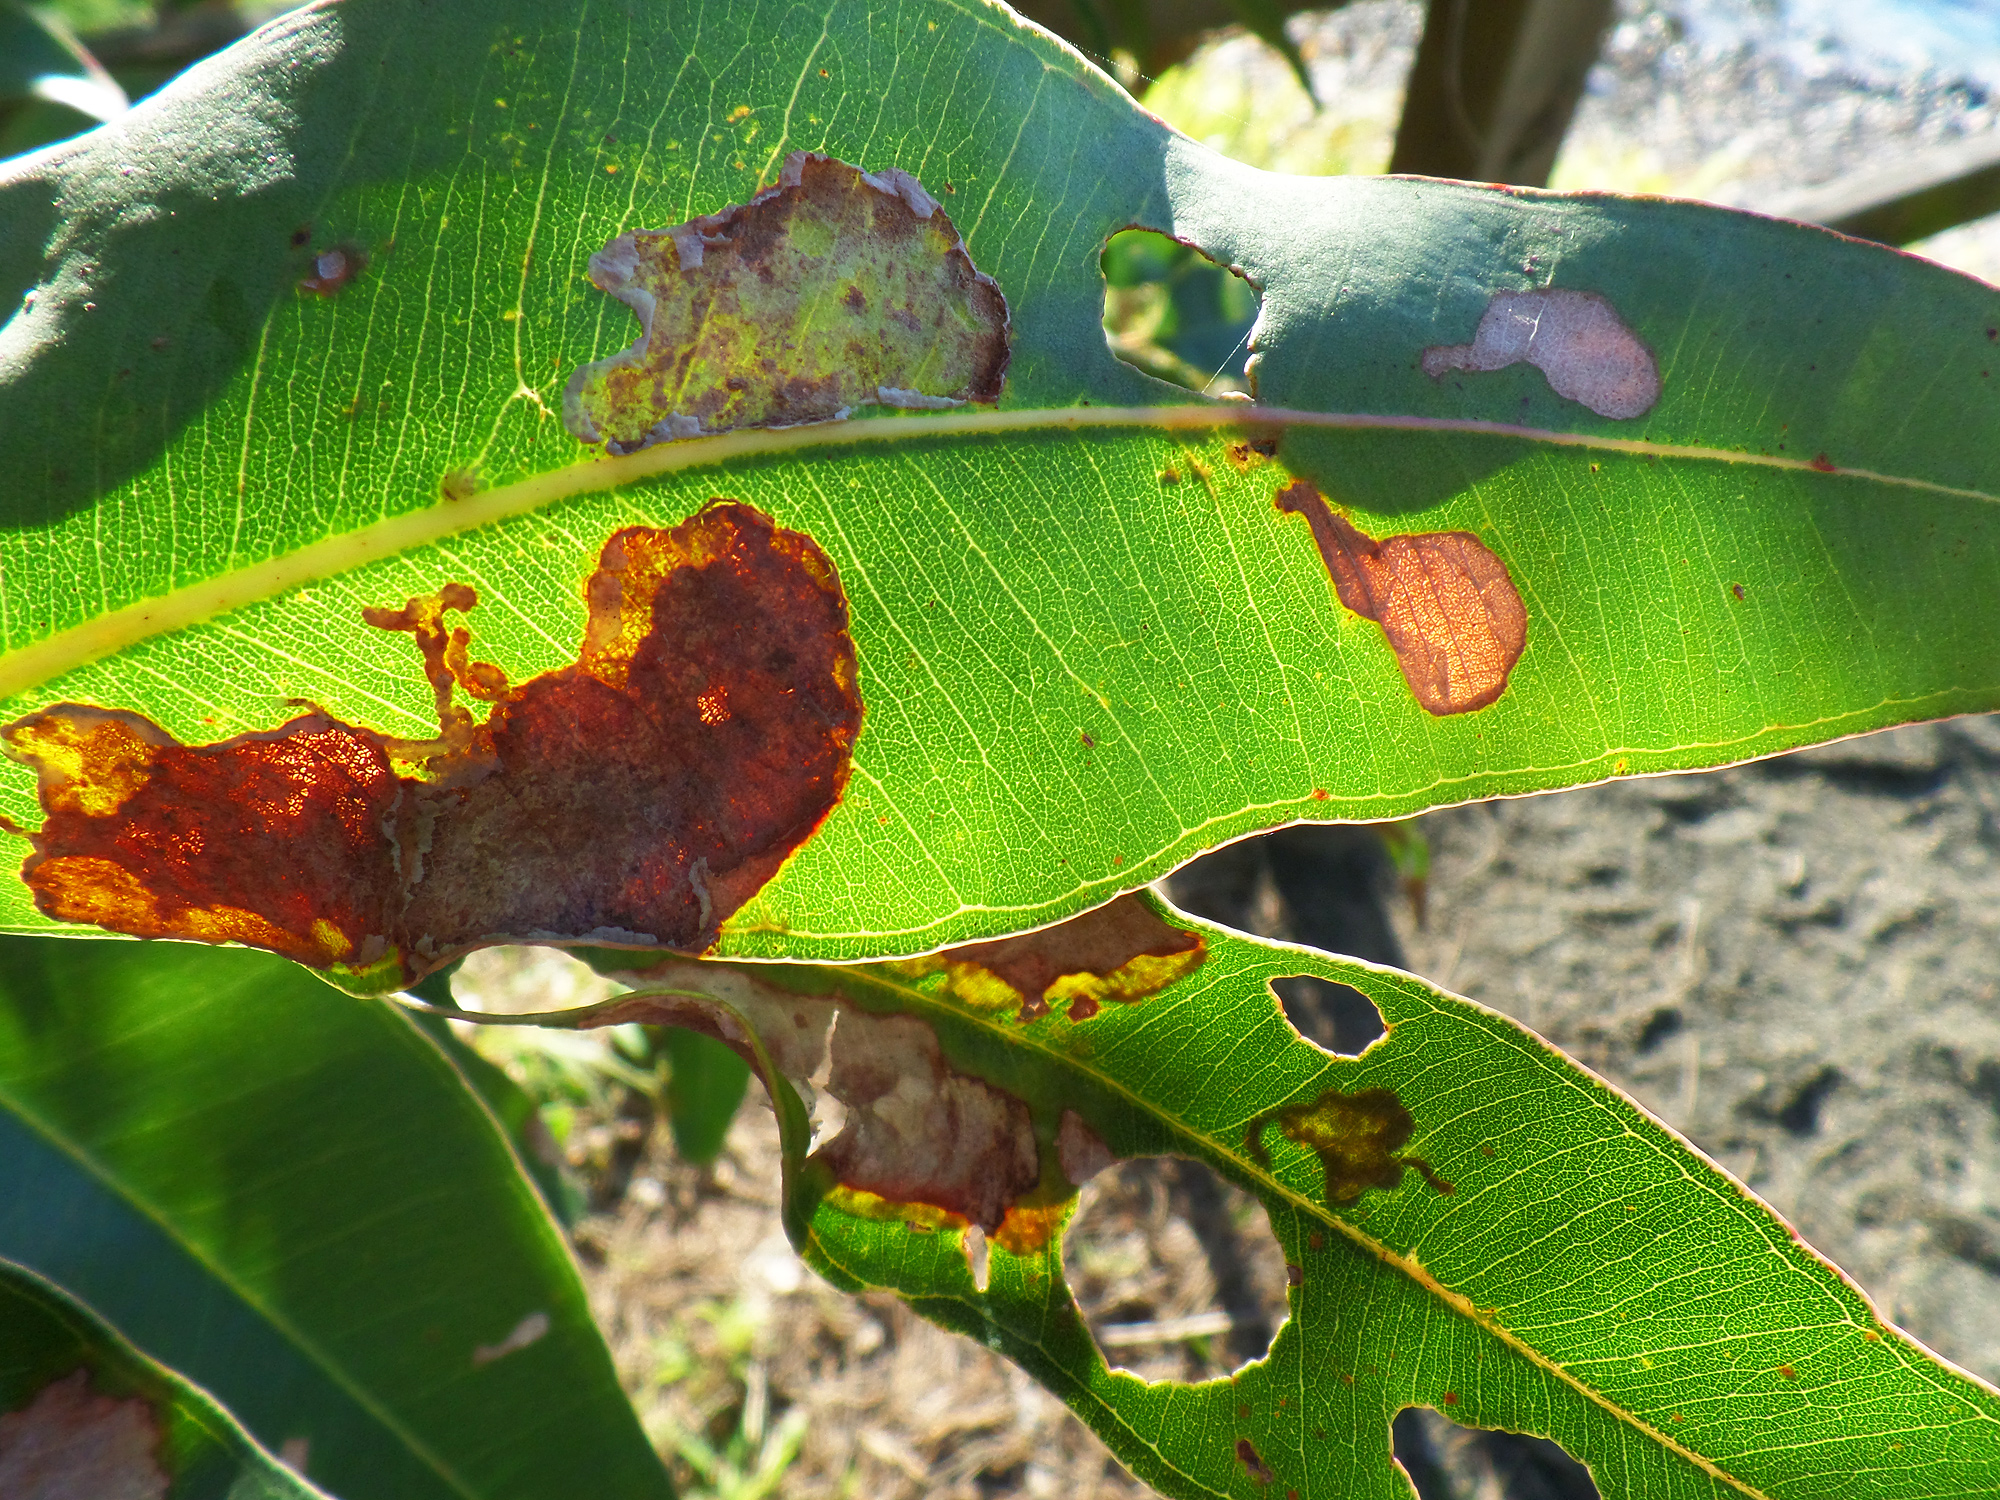
tree, nature, branch, plant, leaf, flower, green, autumn, botany, flora, fauna, southcoastnsw, australia, leaves, narrawaleeinlet, tropics, macro photography, plant stem